Mohamed Oufkir

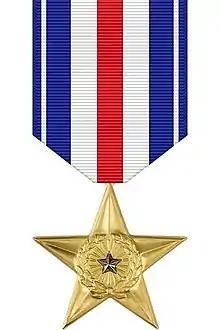
The US Silver Star was awarded to Oufkir by U.S. Army Major General Alfred M. Gruenther.

One of his most famous victims is believed to have been the celebrated Moroccan politician Mehdi Ben Barka, who had "disappeared" in Paris in 1965. According to Georges Figon, Oufkir tortured Ben Barka and made a number of incisions on Ben Barka's throat and chest with a decorative Moroccan sword. The French government issued arrest warrants for him and in 1967 a French court sentenced Oufkir to life imprisonment "in absentia". French President De Gaulle also accused Oufkir of being responsible which led to tensions straining between Morocco and France until De Gaulle left the French presidency. Initially, Hassan defended Oufkir and called De Gaulle's position "intolerable". However, after the 1972 coup, Hassan claimed, in his memoirs, he had no involvement in Ben Barka's disappearance and that it was a "fait accompli" by Oufkir. He claimed that any attempt at rapprochement with politicians was stopped by Oufkir.